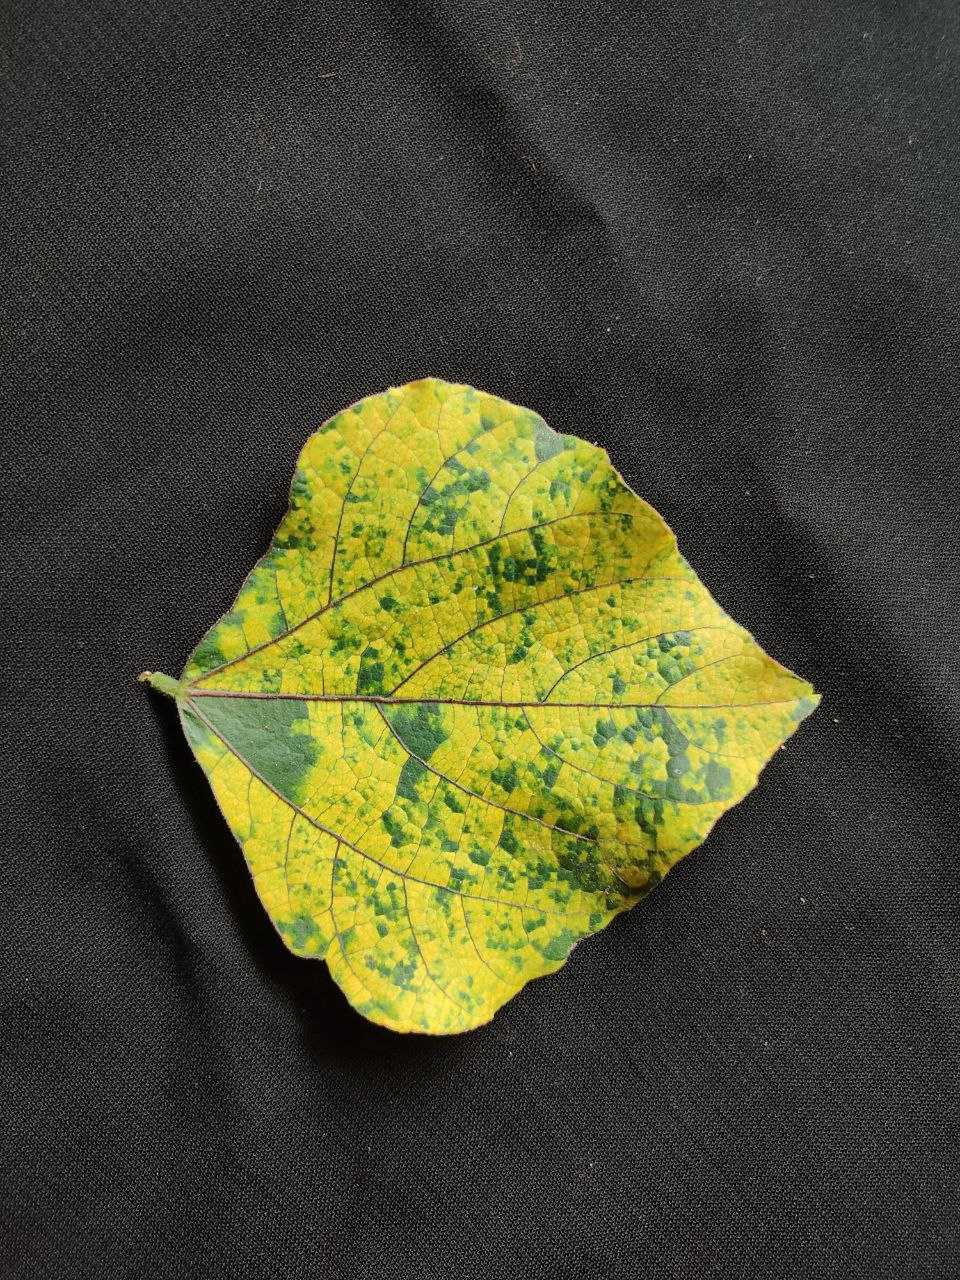
Crop: bean
Leaf condition: Mosaic Virus